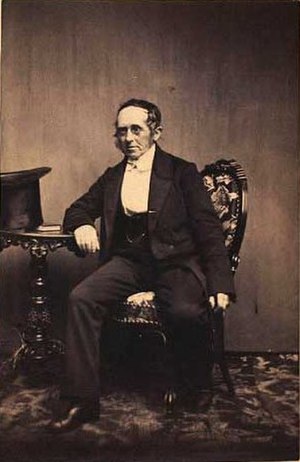
Christian Thorning Engelstoft / Biskop og politiker
C.T. Engelstoft
Christian Thorning Engelstoft var en dansk biskop over Fyens Stift, kultusminister og historiker.